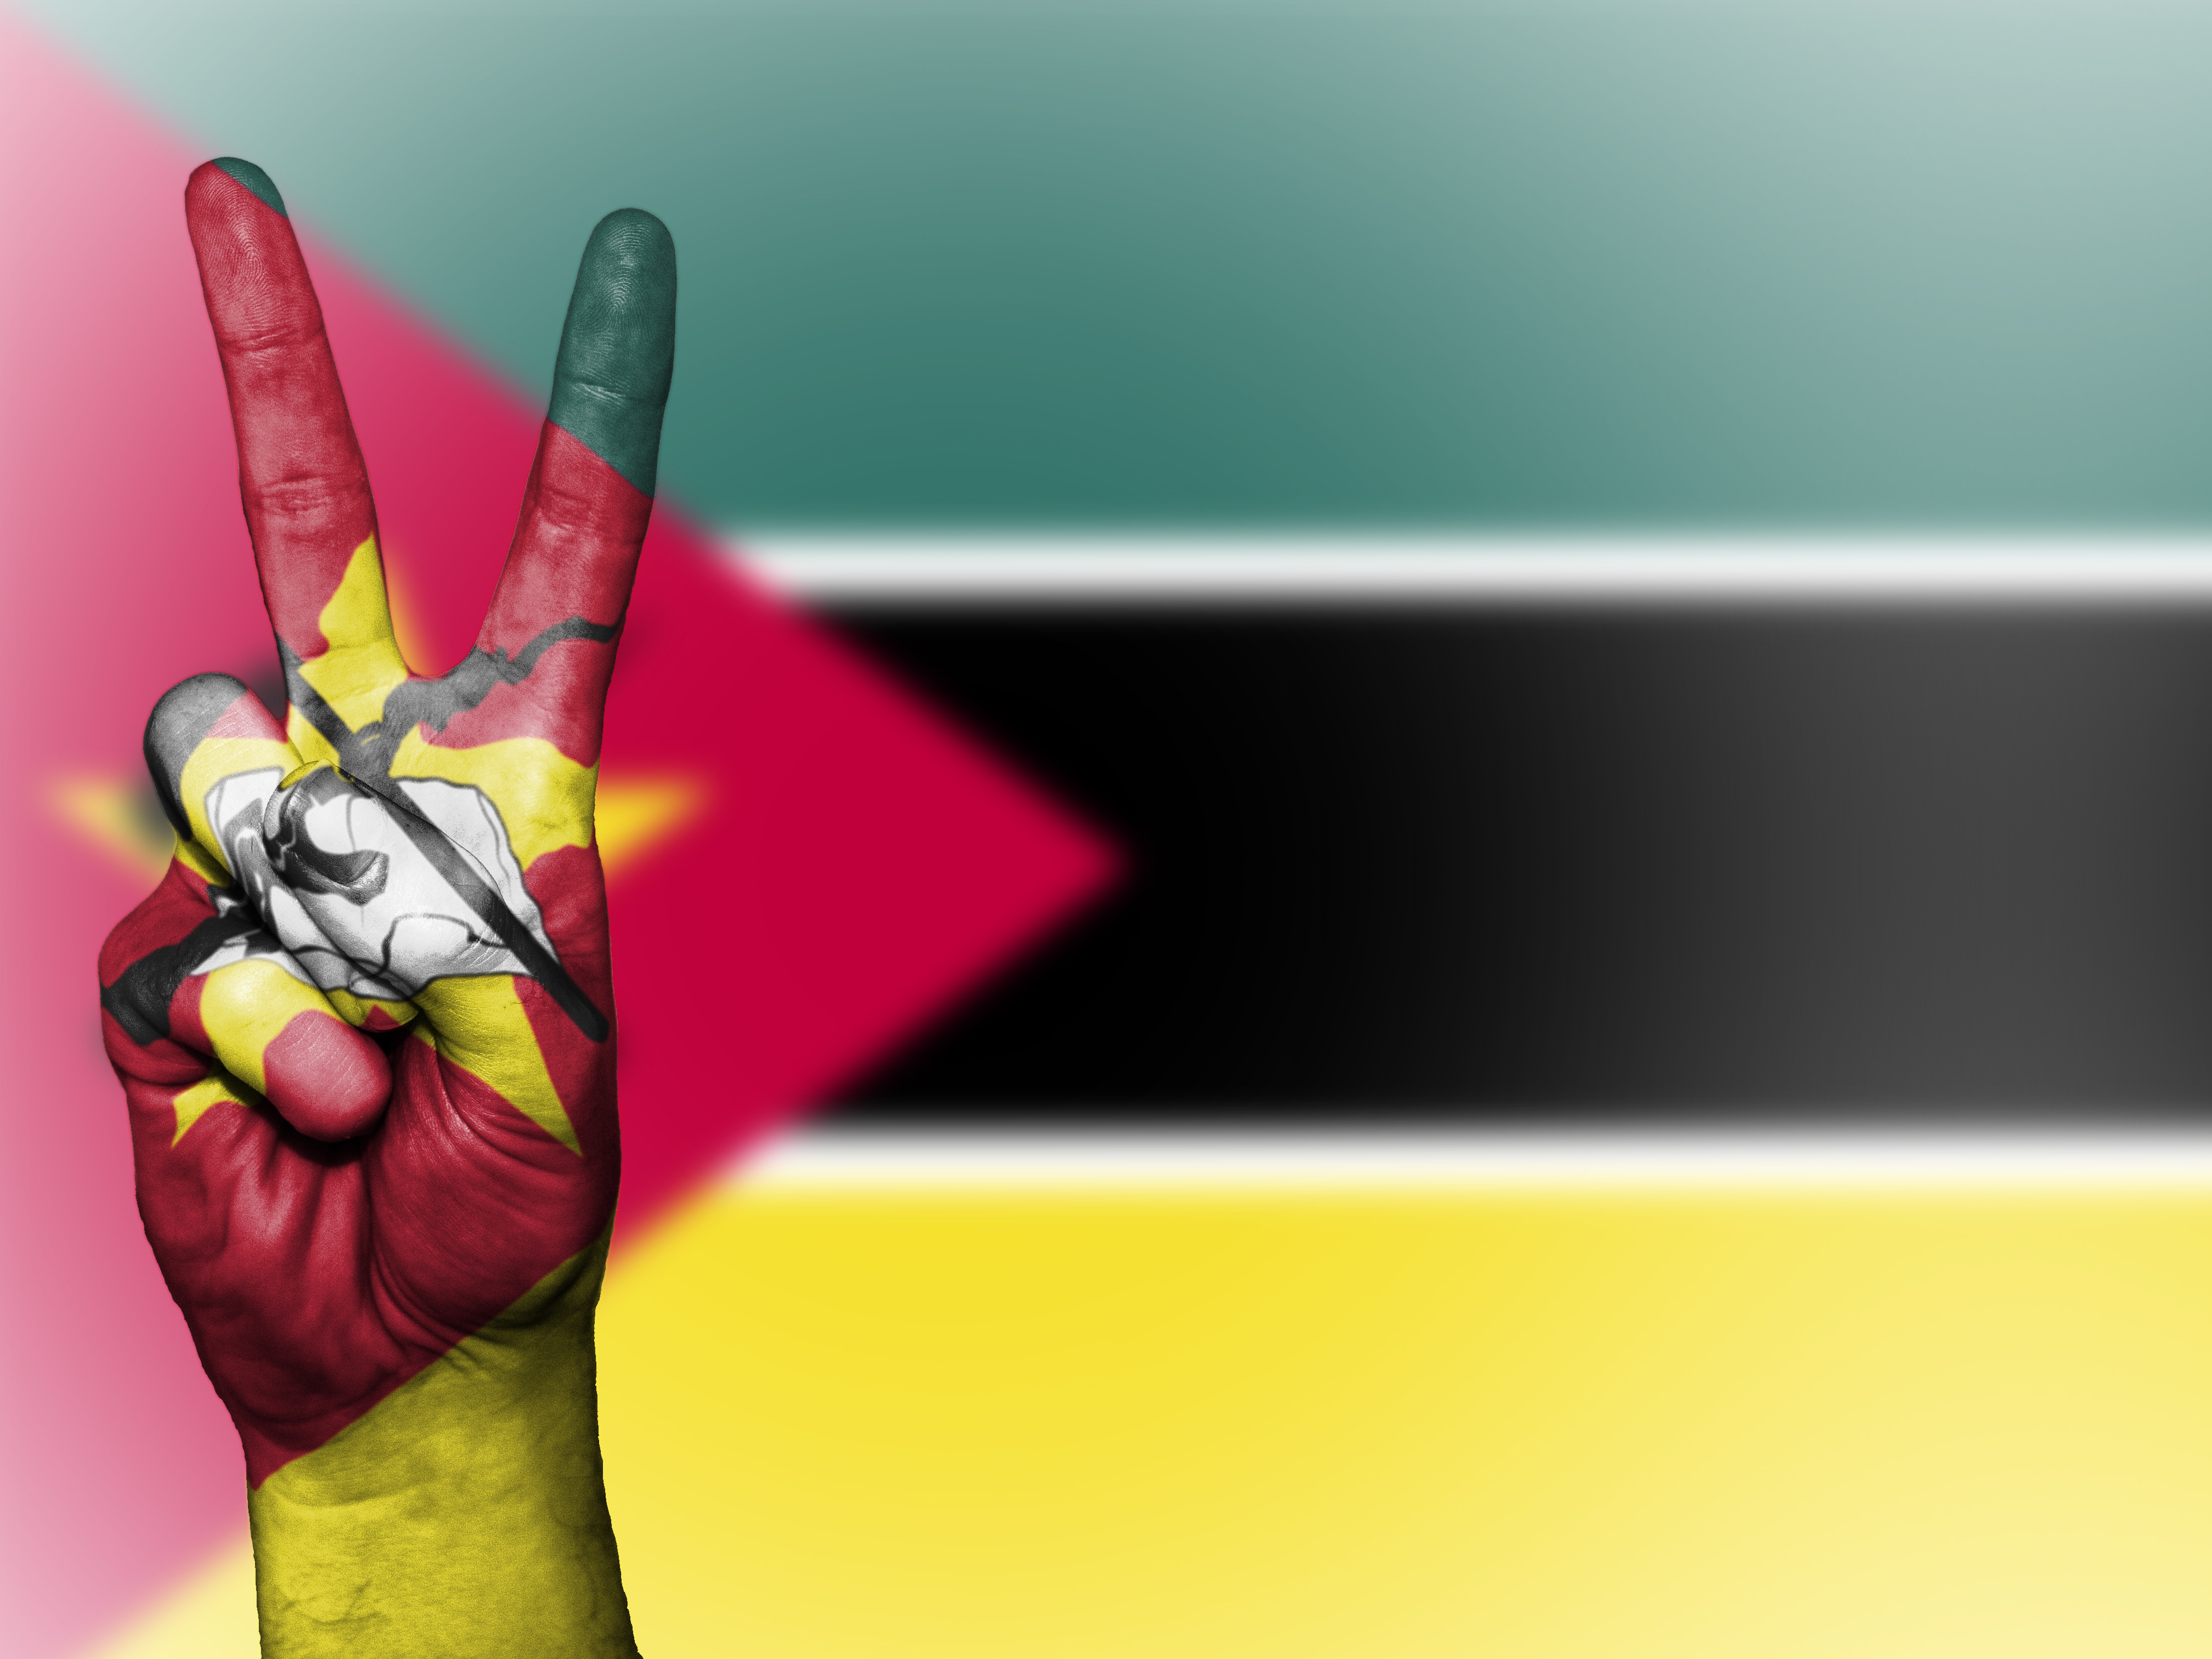
hand, country, travel, finger, symbol, color, banner, flag, peace, tourism, national, art, colors, background, state, icon, mozambique, nation, screenshot, ensign, computer wallpaper